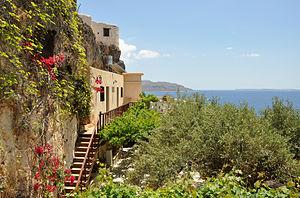
Monastère Kapsa (Μονή Καψά), Crète (Grèce)